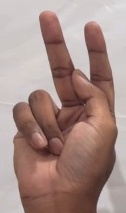
ASL sign: K